Michelle Rodriguez

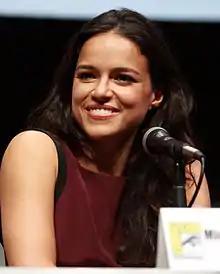
Rodriguez at San Diego Comic-Con in 2013

Rodriguez's hobbies include tactical gun training, skydiving, and DJing.